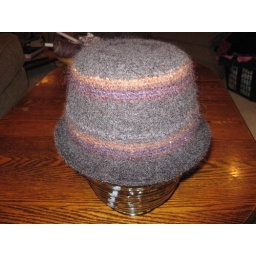
Felting hat put over glass jar